History of Earth

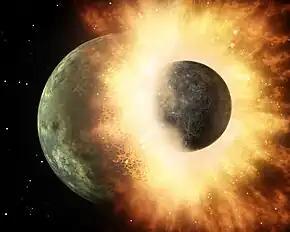
Artist's impression of the enormous collision that probably formed the Moon

Earth's only natural satellite, the Moon, is larger relative to its planet than any other satellite in the Solar System. During the Apollo program, rocks from the Moon's surface were brought to Earth. Radiometric dating of these rocks shows that the Moon is 4.53 ± 0.01 billion years old, formed at least 30 million years after the Solar System. New evidence suggests the Moon formed even later, 4.48 ± 0.02 Ga, or 70–110 million years after the start of the Solar System.